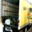
Label: truck